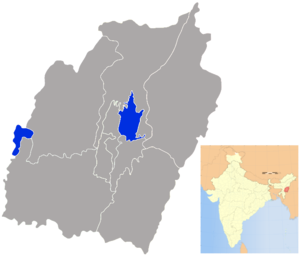
Le district d'Imphal occidental est un district de l'état du Manipur en Inde.